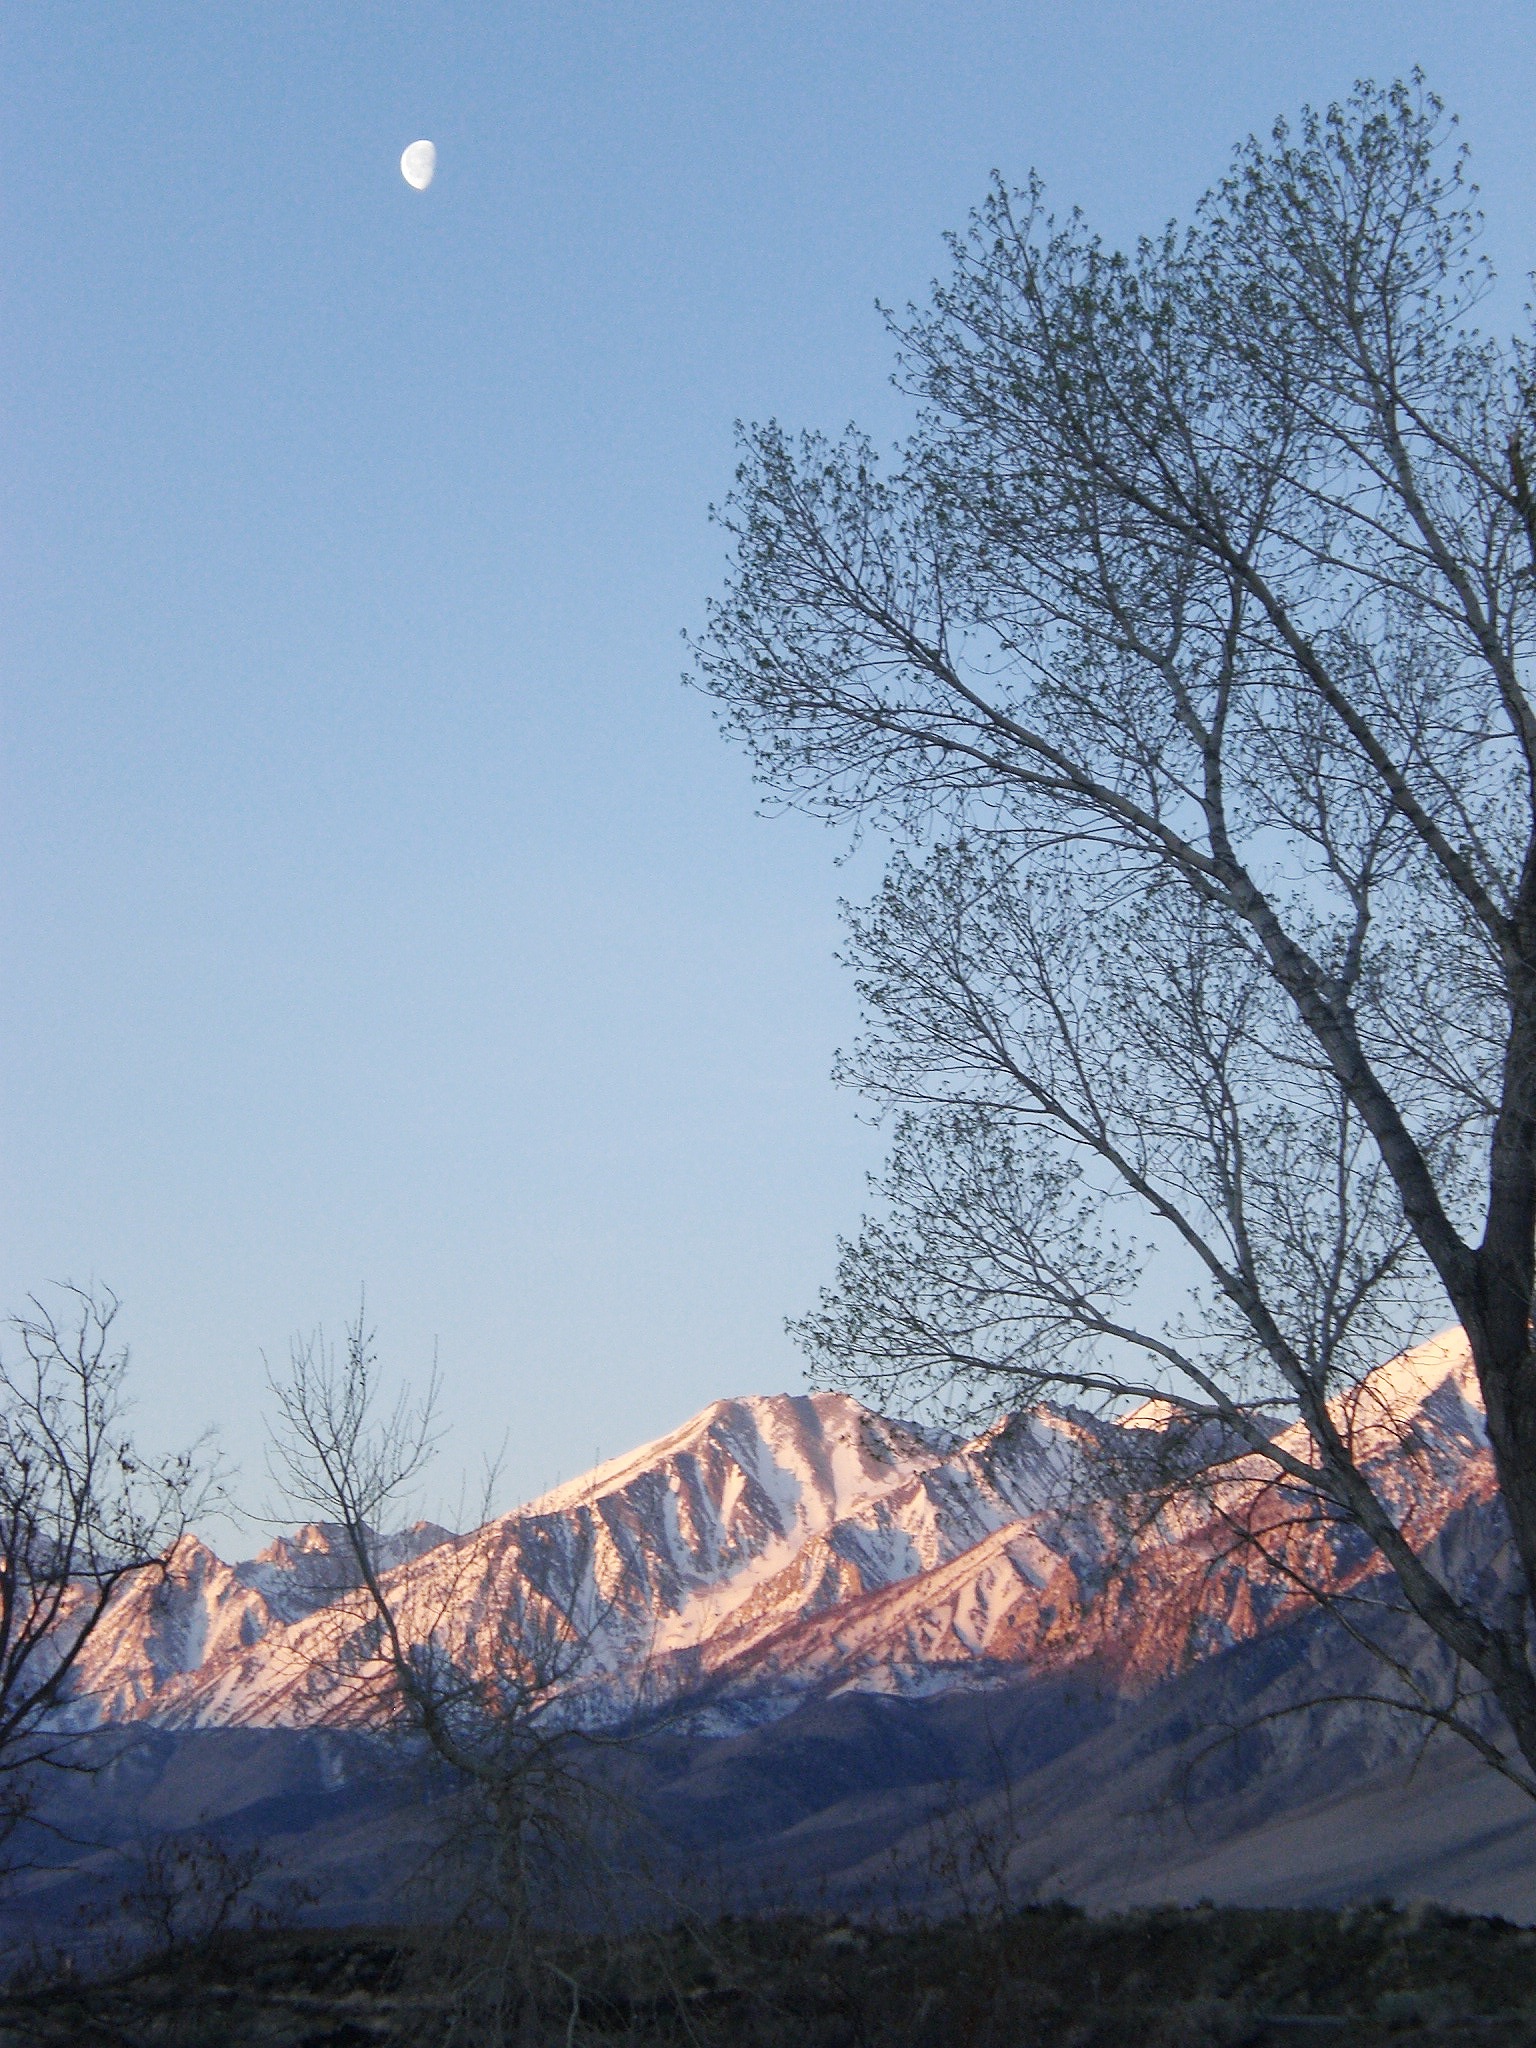
tree, branch, mountain, snow, winter, plant, sky, sunlight, morning, flower, dawn, weather, moon, season, trees, mountains, peaks, atmospheric phenomenon, woody plant, mountainous landforms